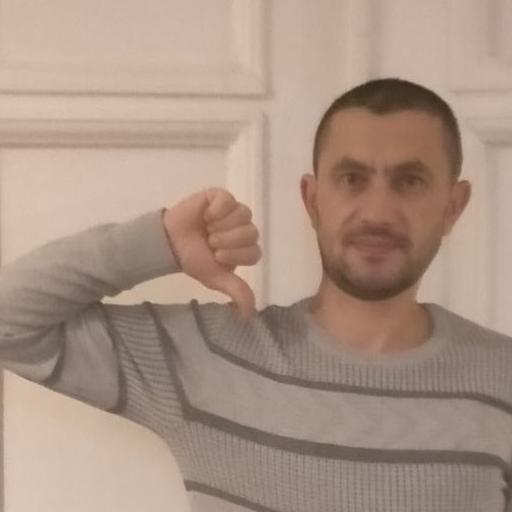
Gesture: dislike